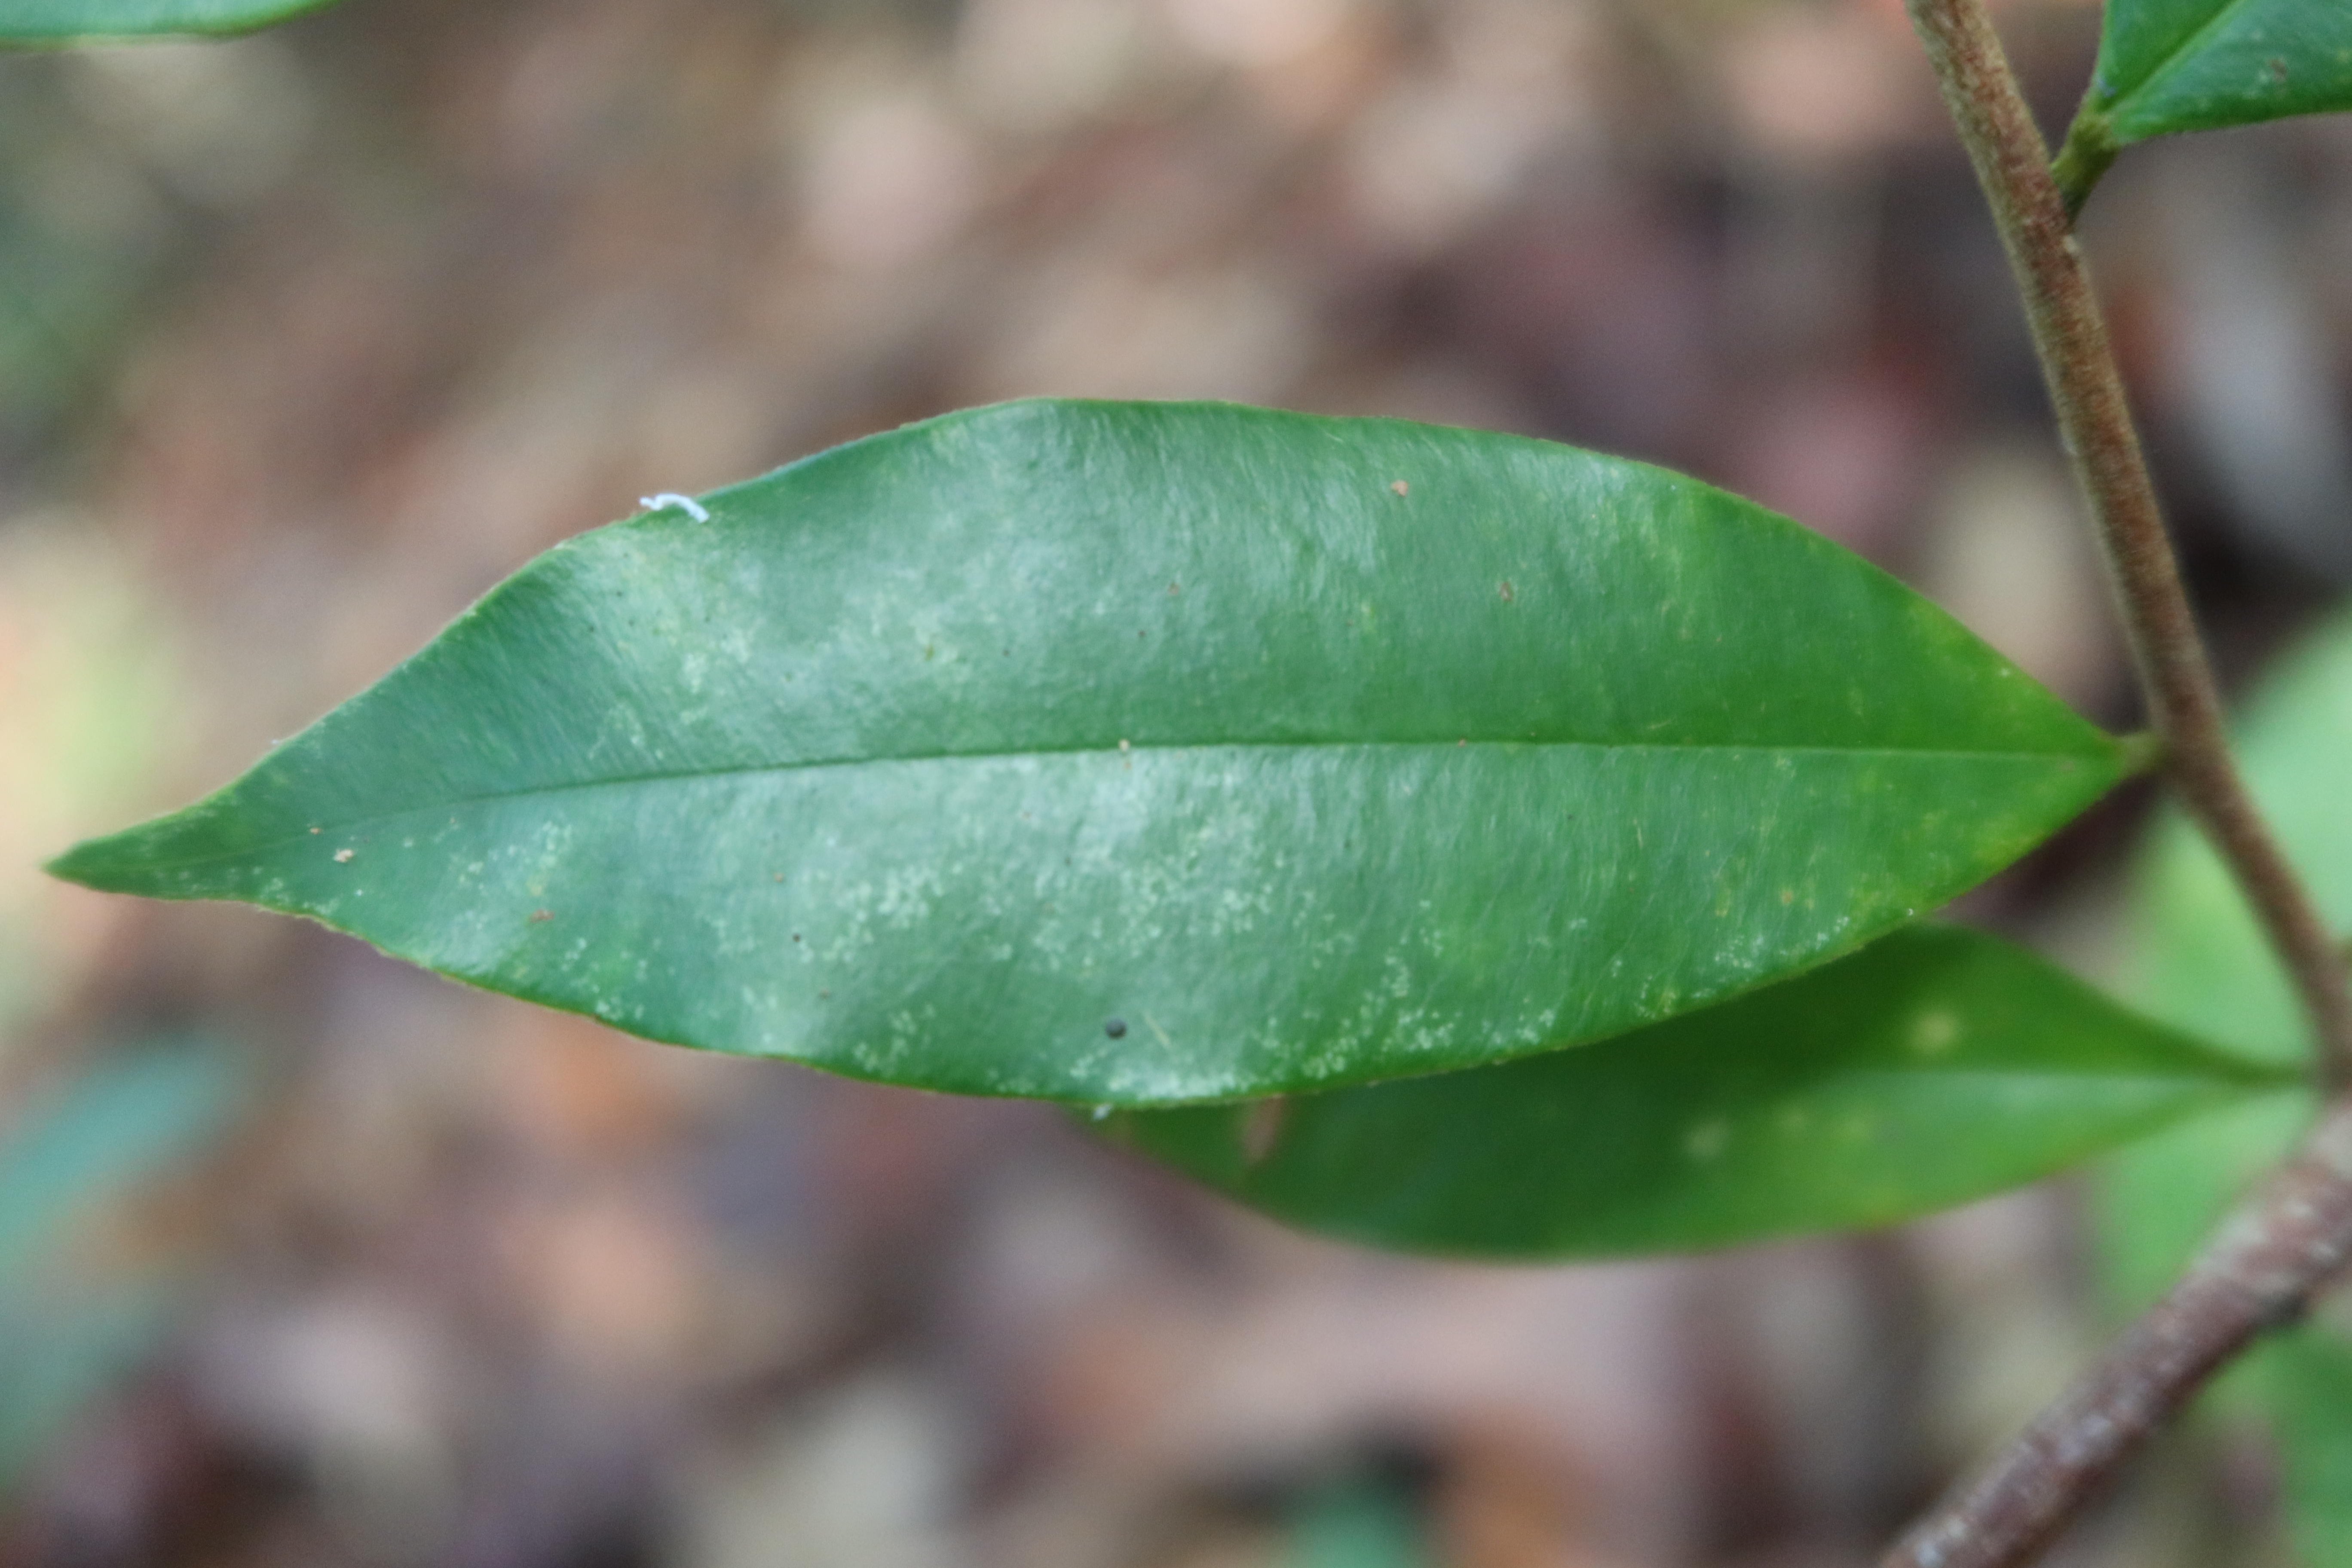
Label: Powdery mildew